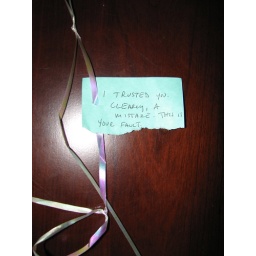
I found this note in the entryway of my office building